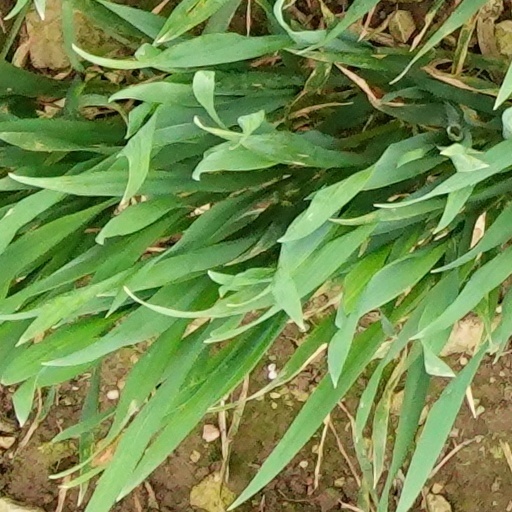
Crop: wheat